List of rail accidents (2000–2009)

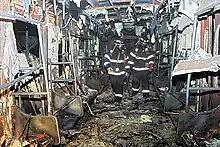
Daegu subway fire

February 18 – "South Korea" – Daegu subway fire: A mentally ill man started a fire which engulfed two subway trains, killing 192 people.